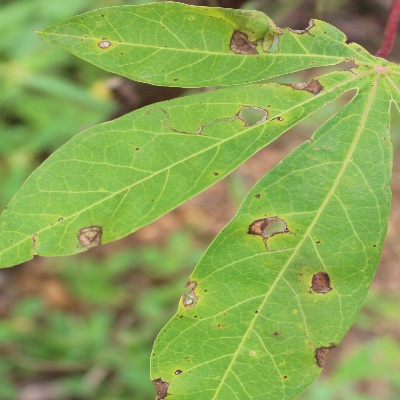
Crop: Cassava
Condition: brown spot